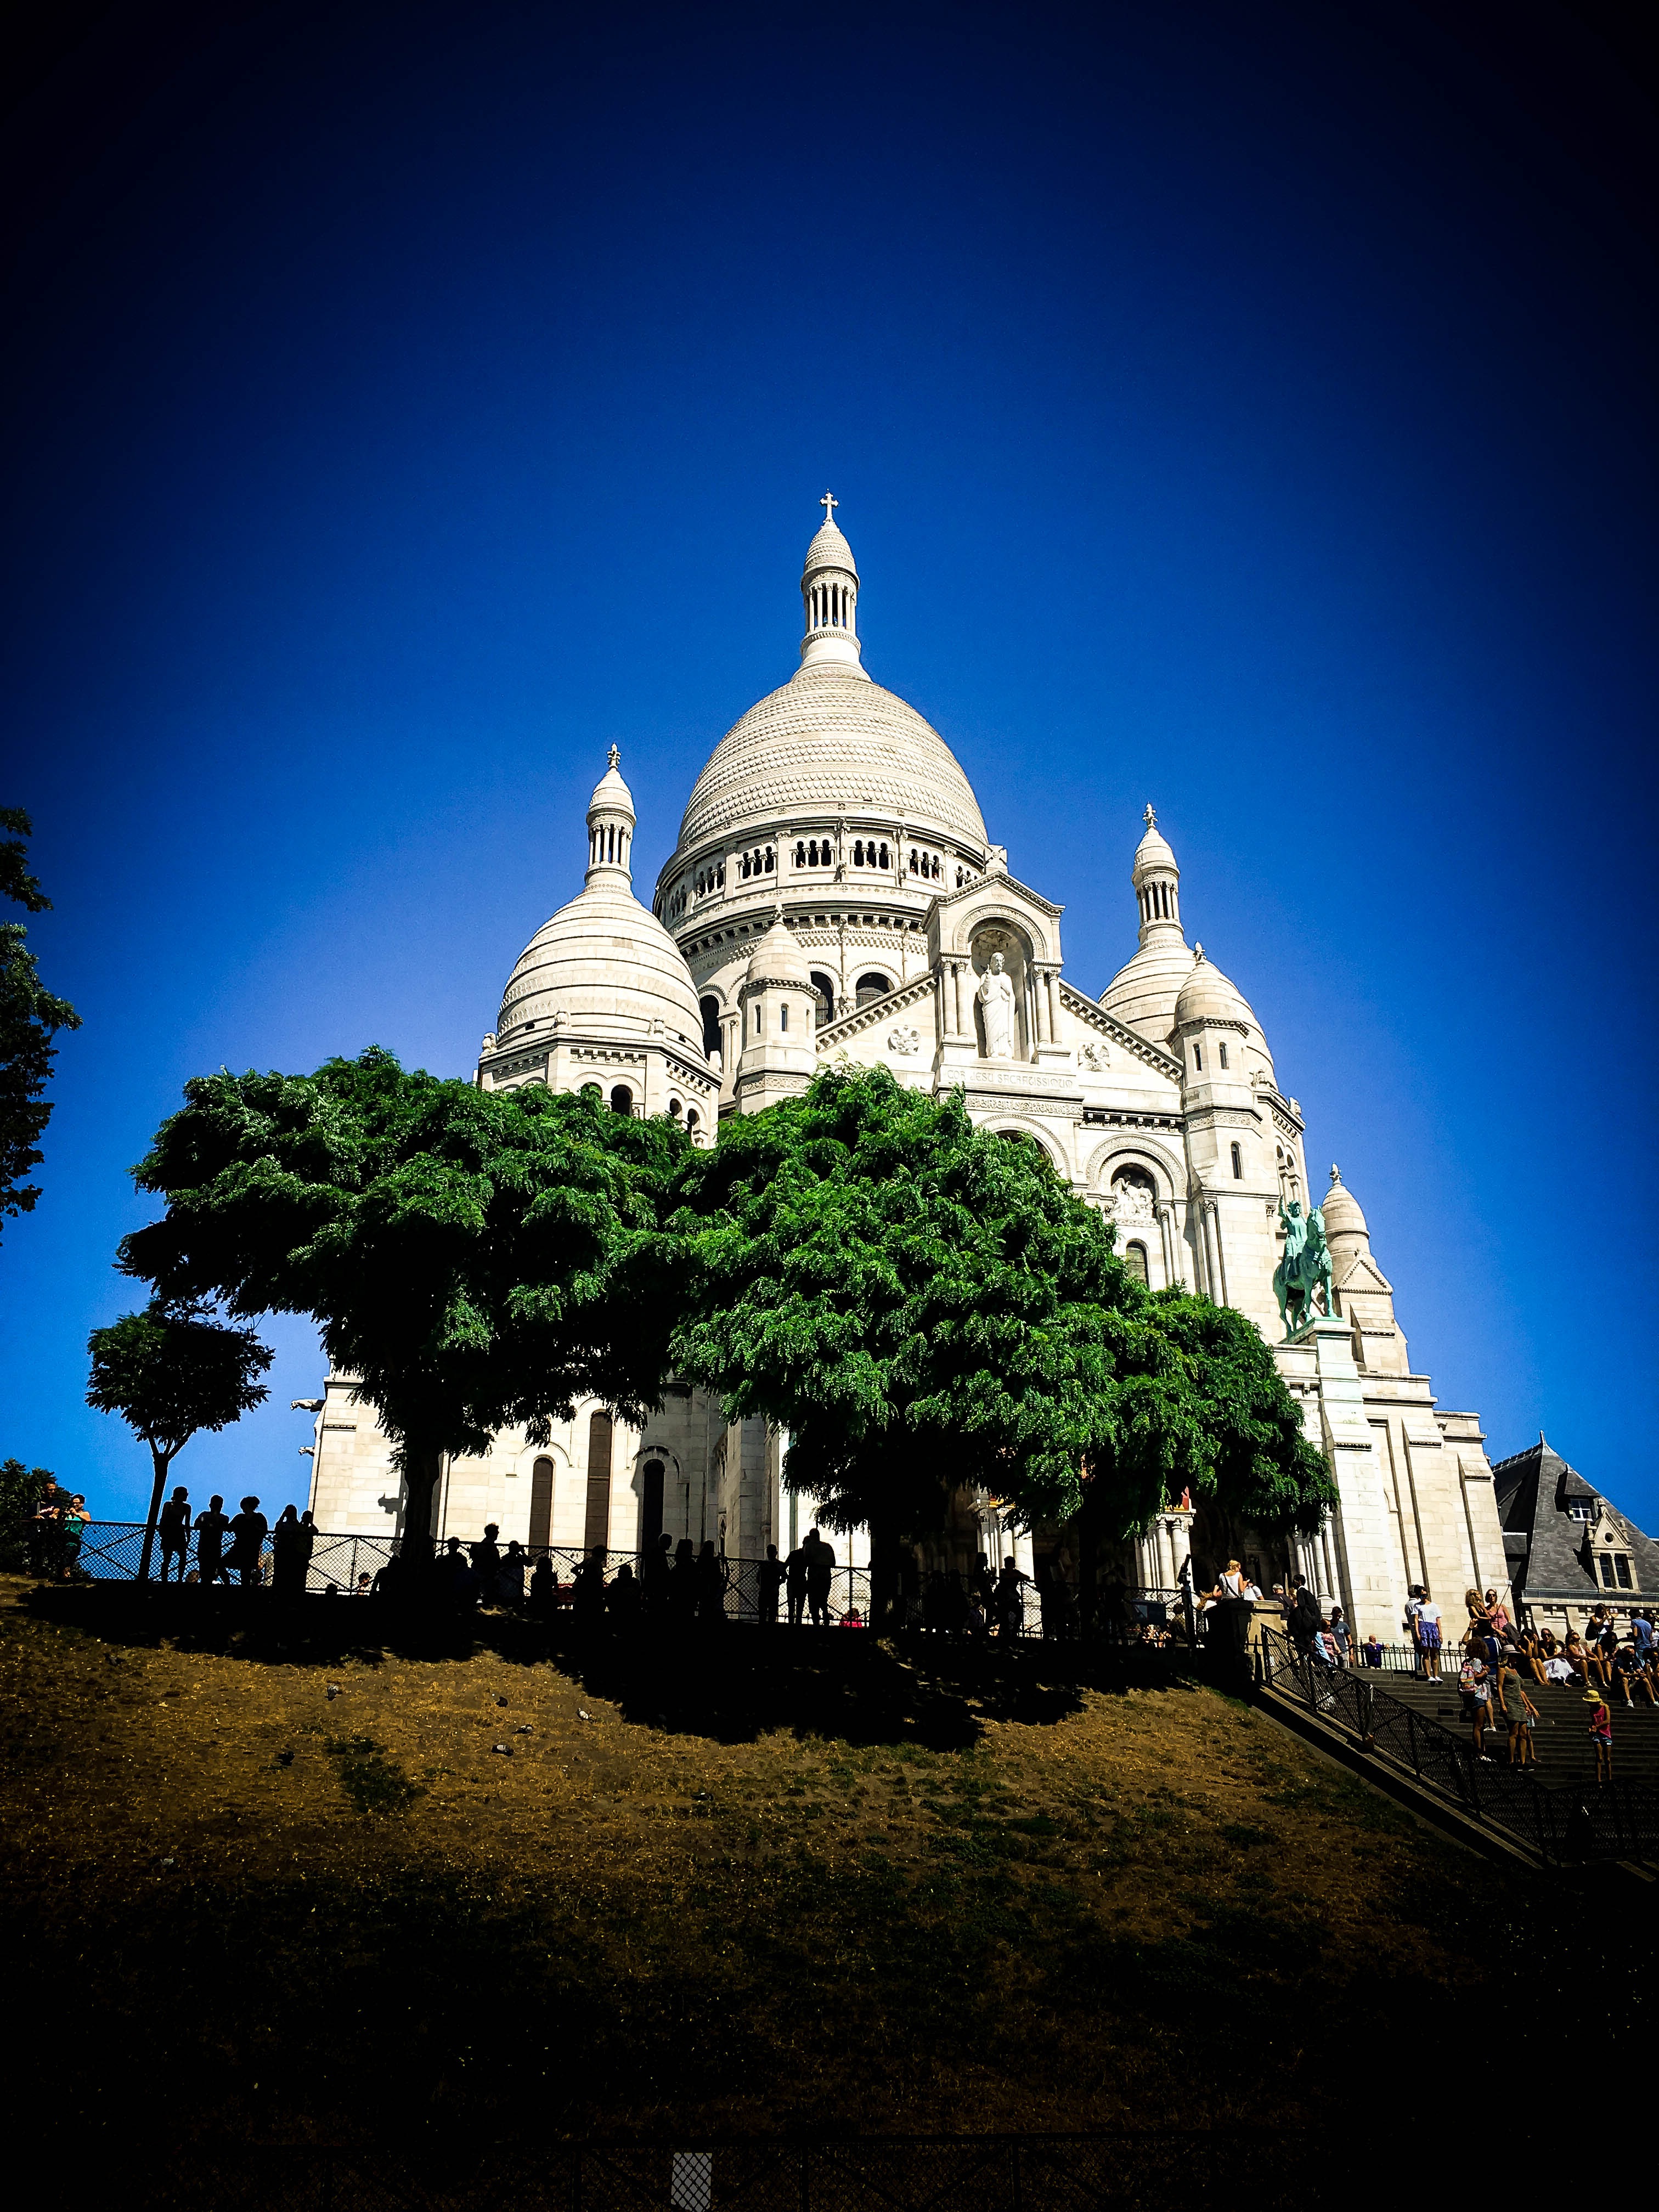
night, building, paris, cityscape, summer, france, landmark, church, cathedral, place of worship, blue sky, temple, beautiful, basilica, dome, ancient history, sacred heart